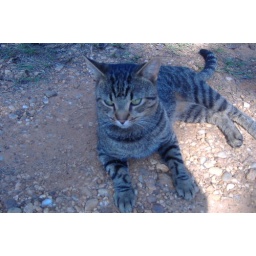
Relaxing in the shade of a pine tree